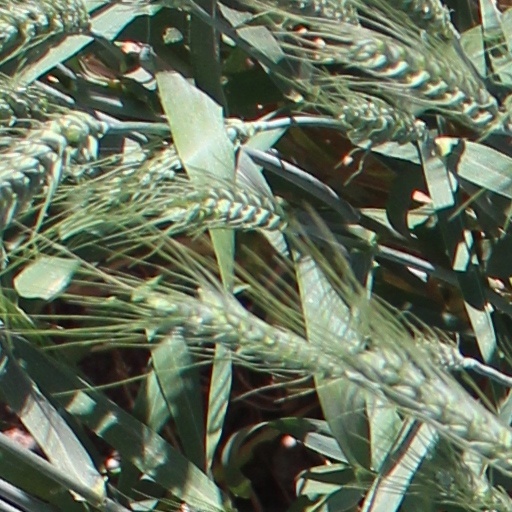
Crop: wheat